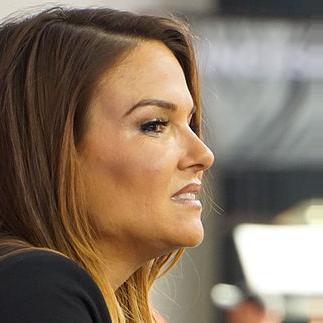
Age: 39